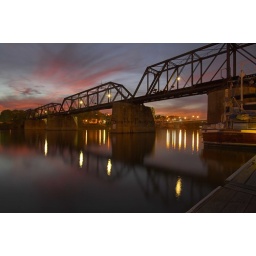
Sunset over the Muskingum River and the old railroad bridge in Marietta.